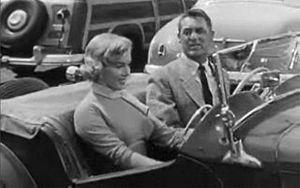
Chérie, je me sens rajeunir est un film américain réalisé par Howard Hawks sorti en 1952.